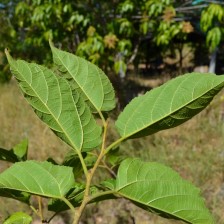
Variety: TaiwanStraberry